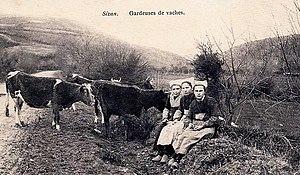
Gardeuses de vaches à Sizun vers 1910 (carte postale Hochez).
Sizun [sizœ̃] est une commune du département du Finistère, dans la région Bretagne, en France. La commune est située au nord des monts d'Arrée, est classée station verte et fait partie du parc naturel régional d'Armorique.